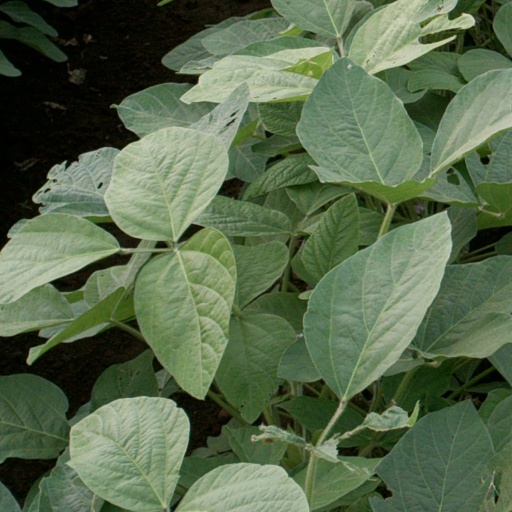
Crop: soybean